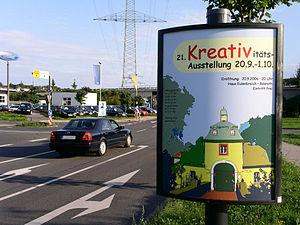
Le château d'Eulenbroich est situé à Rösrath, une ville proche de Cologne dans le land de Rhénanie-du-Nord-Westphalie, Allemagne. Les Rösrathiens parlent de salon de Rösrath.